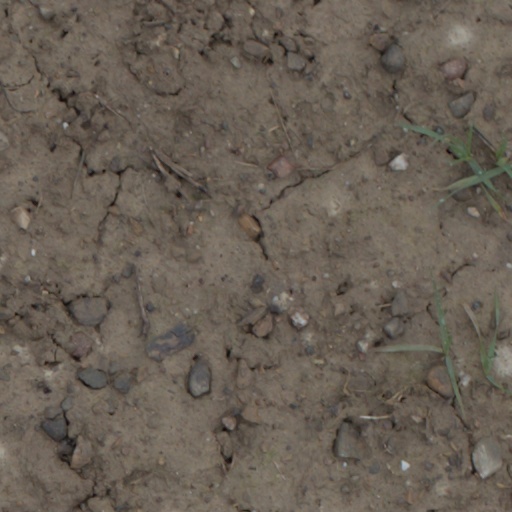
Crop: wheat